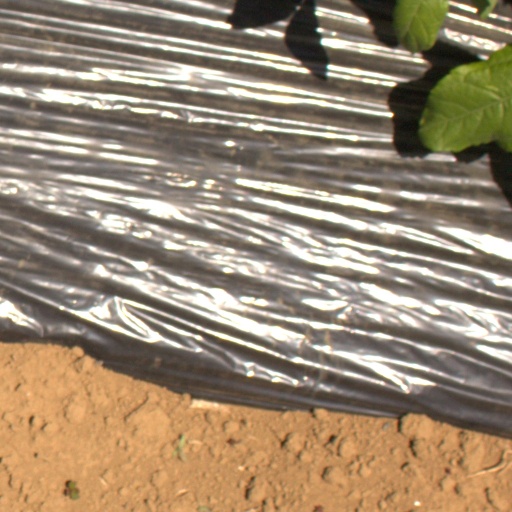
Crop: Jerusalem artichoke